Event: Nepal Earthquake
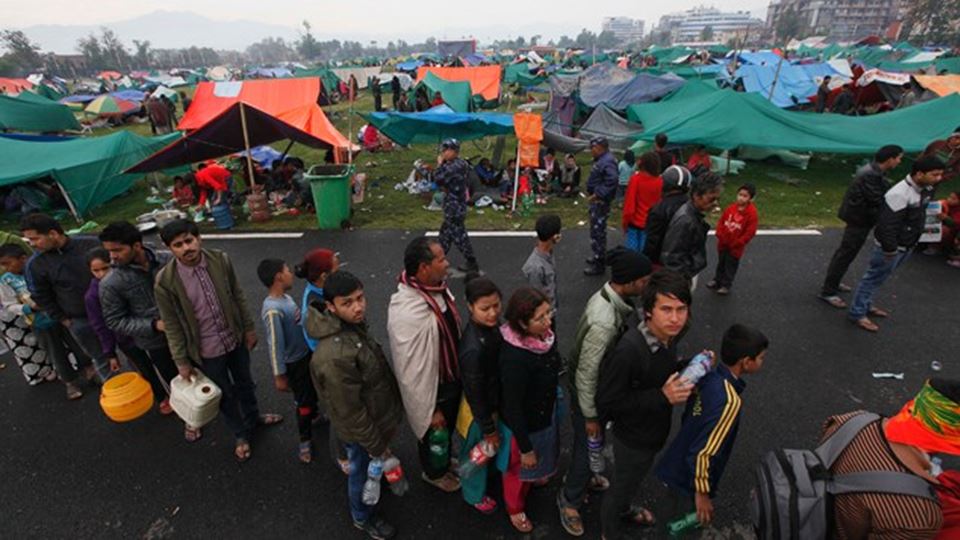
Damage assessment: damage